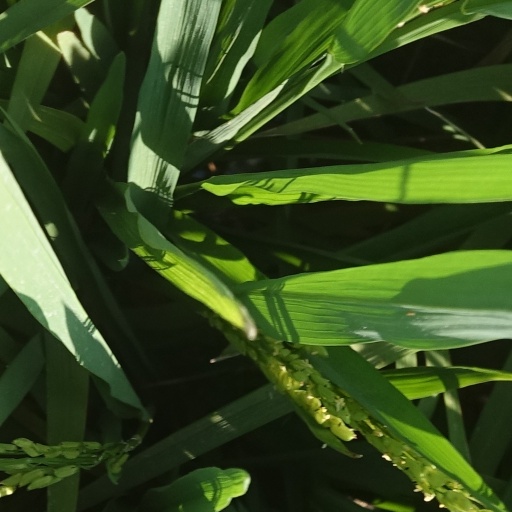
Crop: rice